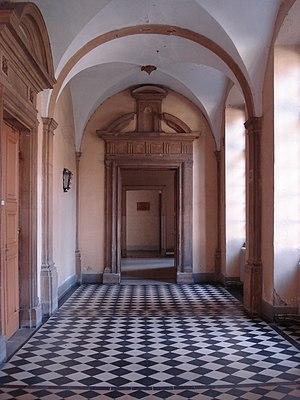
Couloir du lycée Fabert de Metz
L’abbaye Saint-Vincent de Metz est une abbaye fondée à Metz au Xᵉ siècle. Ses bâtiments subsistent aujourd’hui et abritent le lycée Fabert.
Le lycée Fabert est un lycée situé dans la commune de Metz en Moselle. Il occupe en partie les locaux de l’ancienne abbaye Saint-Vincent. Il accueille 1700 élèves, ainsi que des filières Abibac et des classes préparatoires.